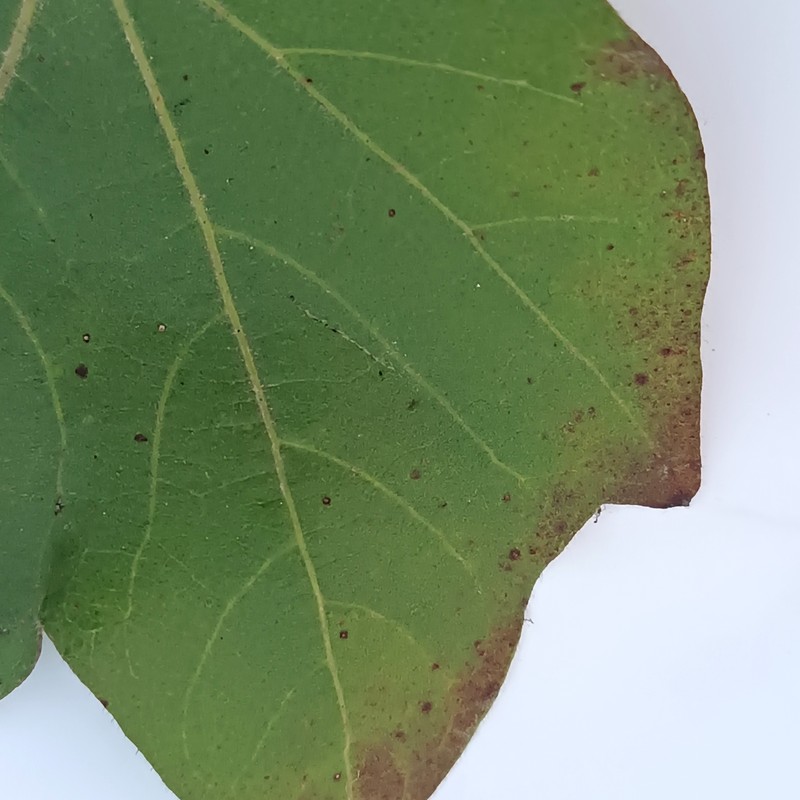
Label: Leaf Redding